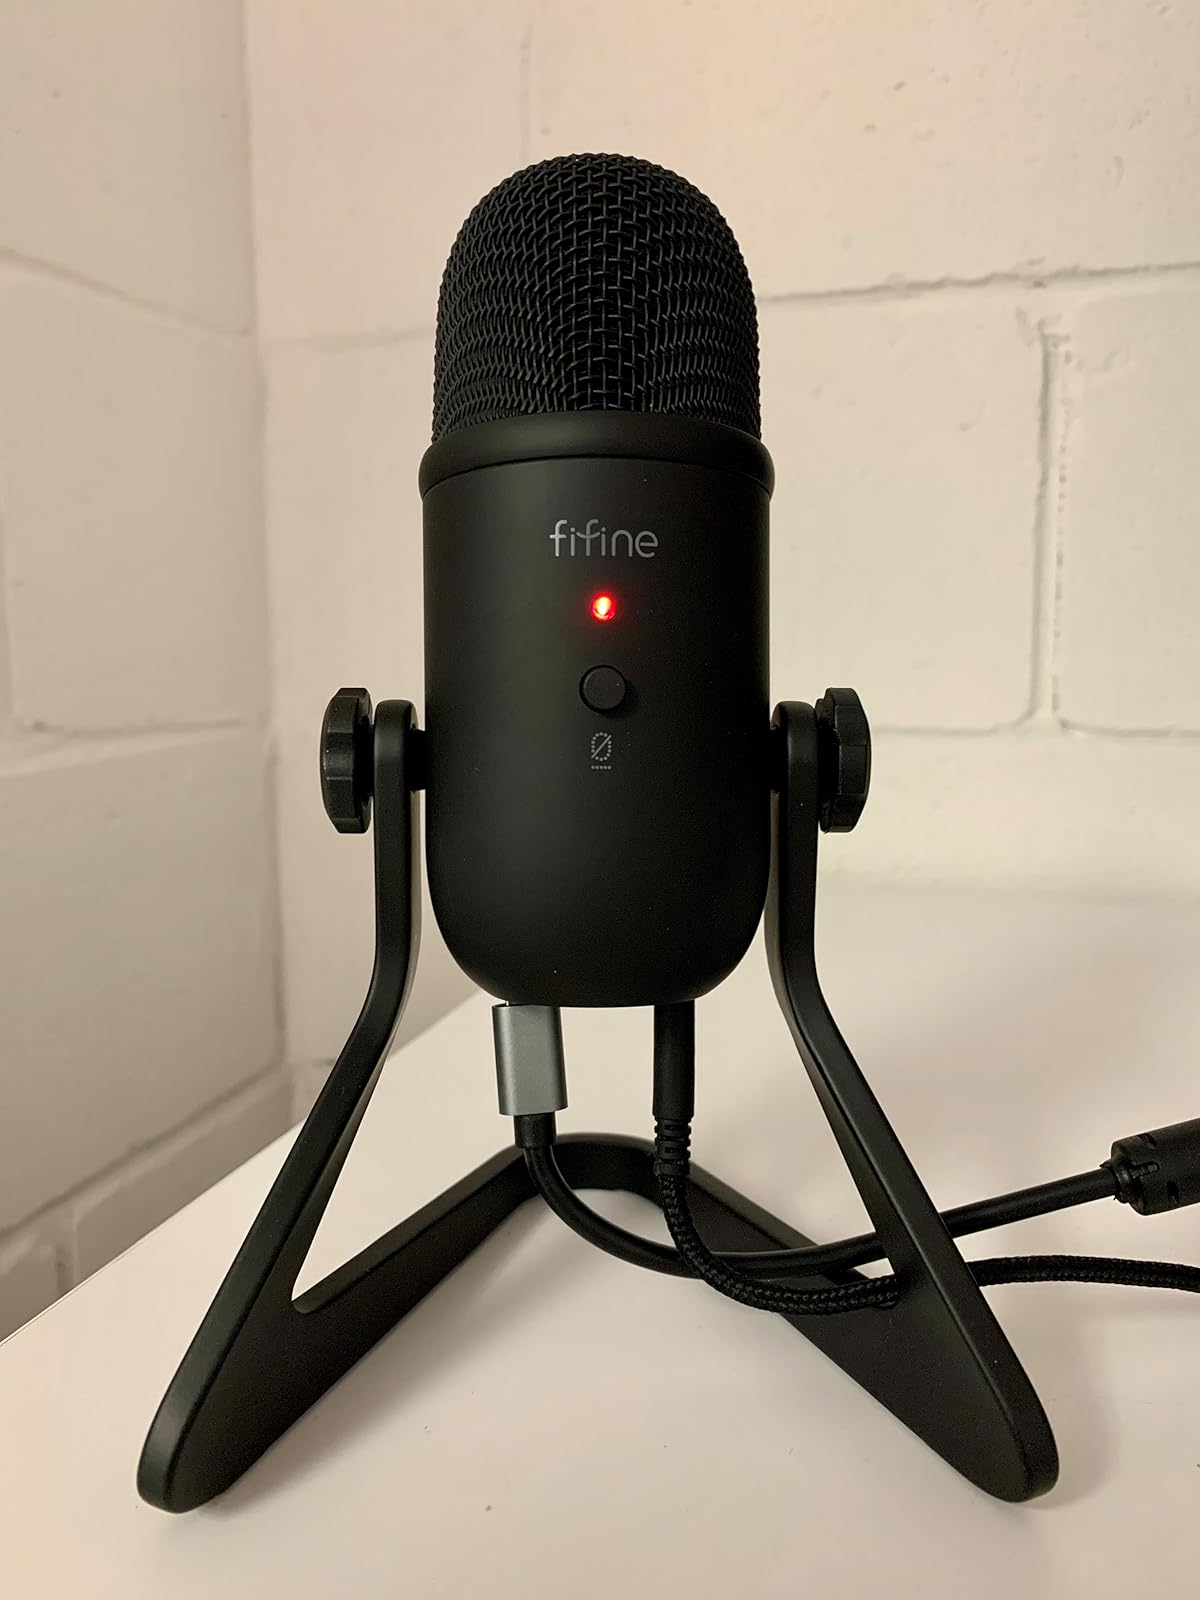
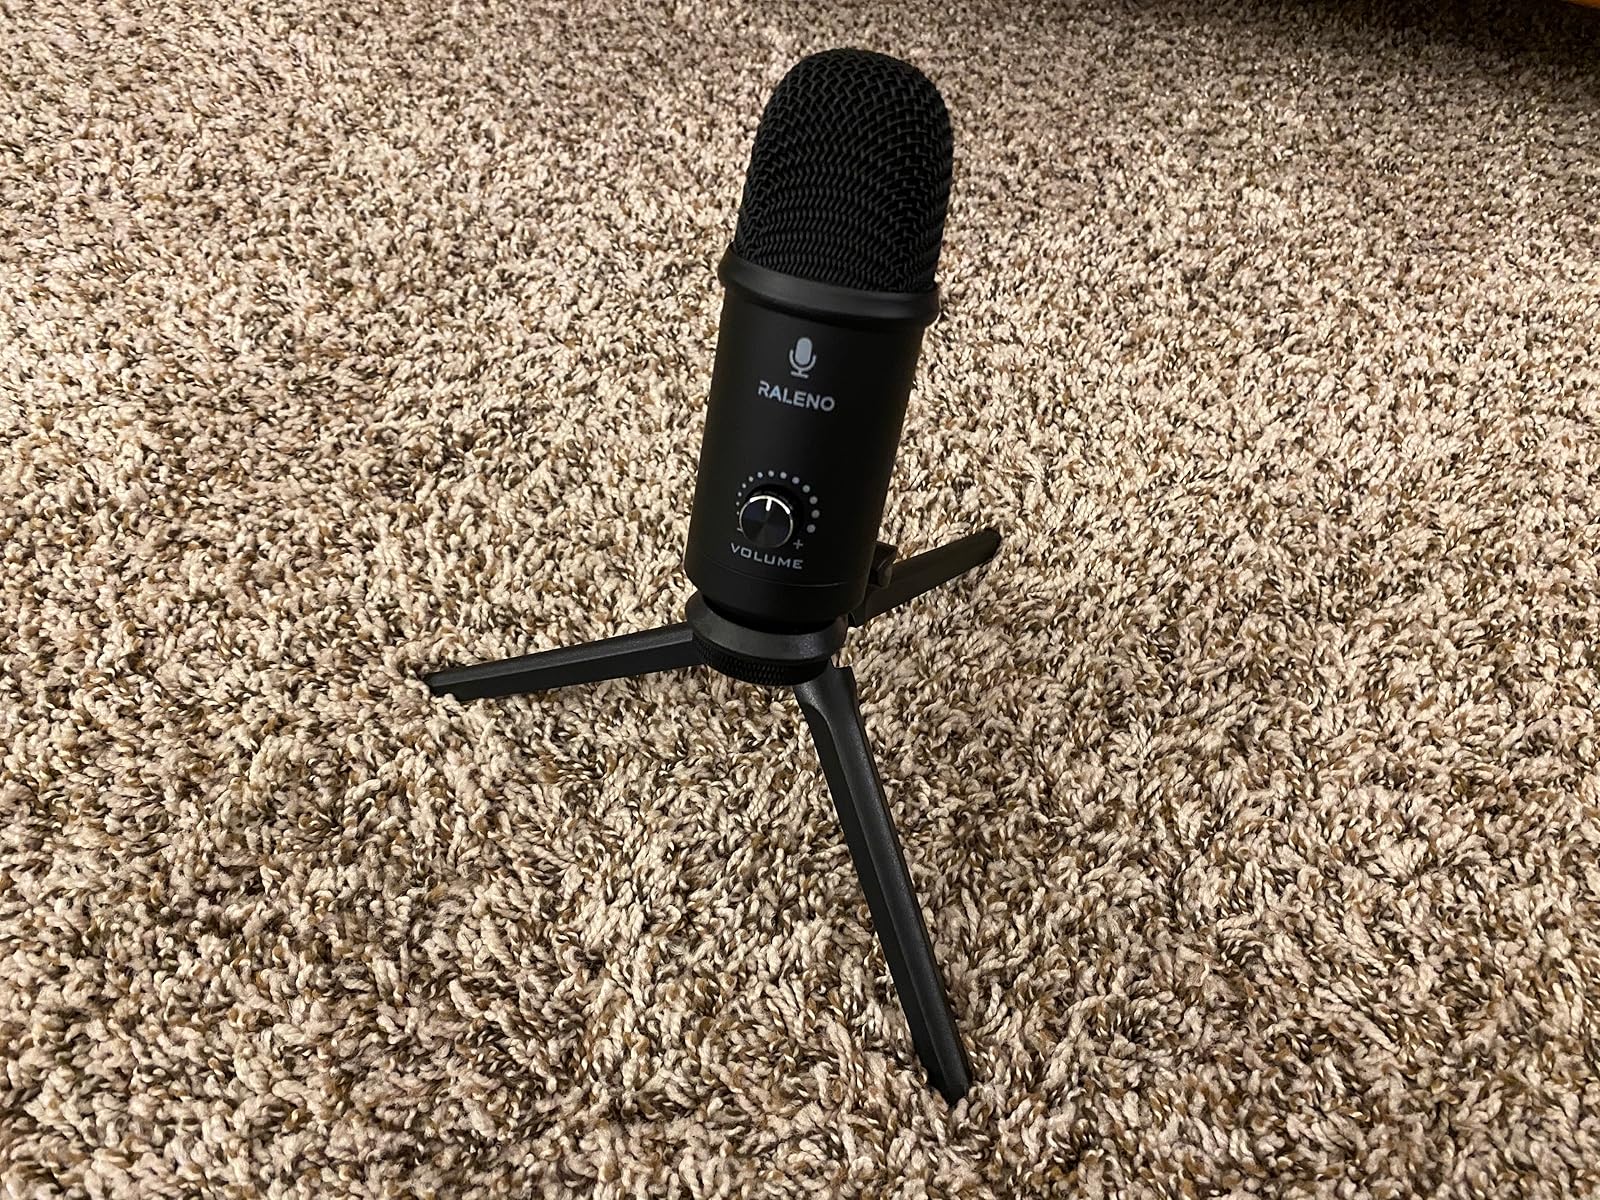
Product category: microphone
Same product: no